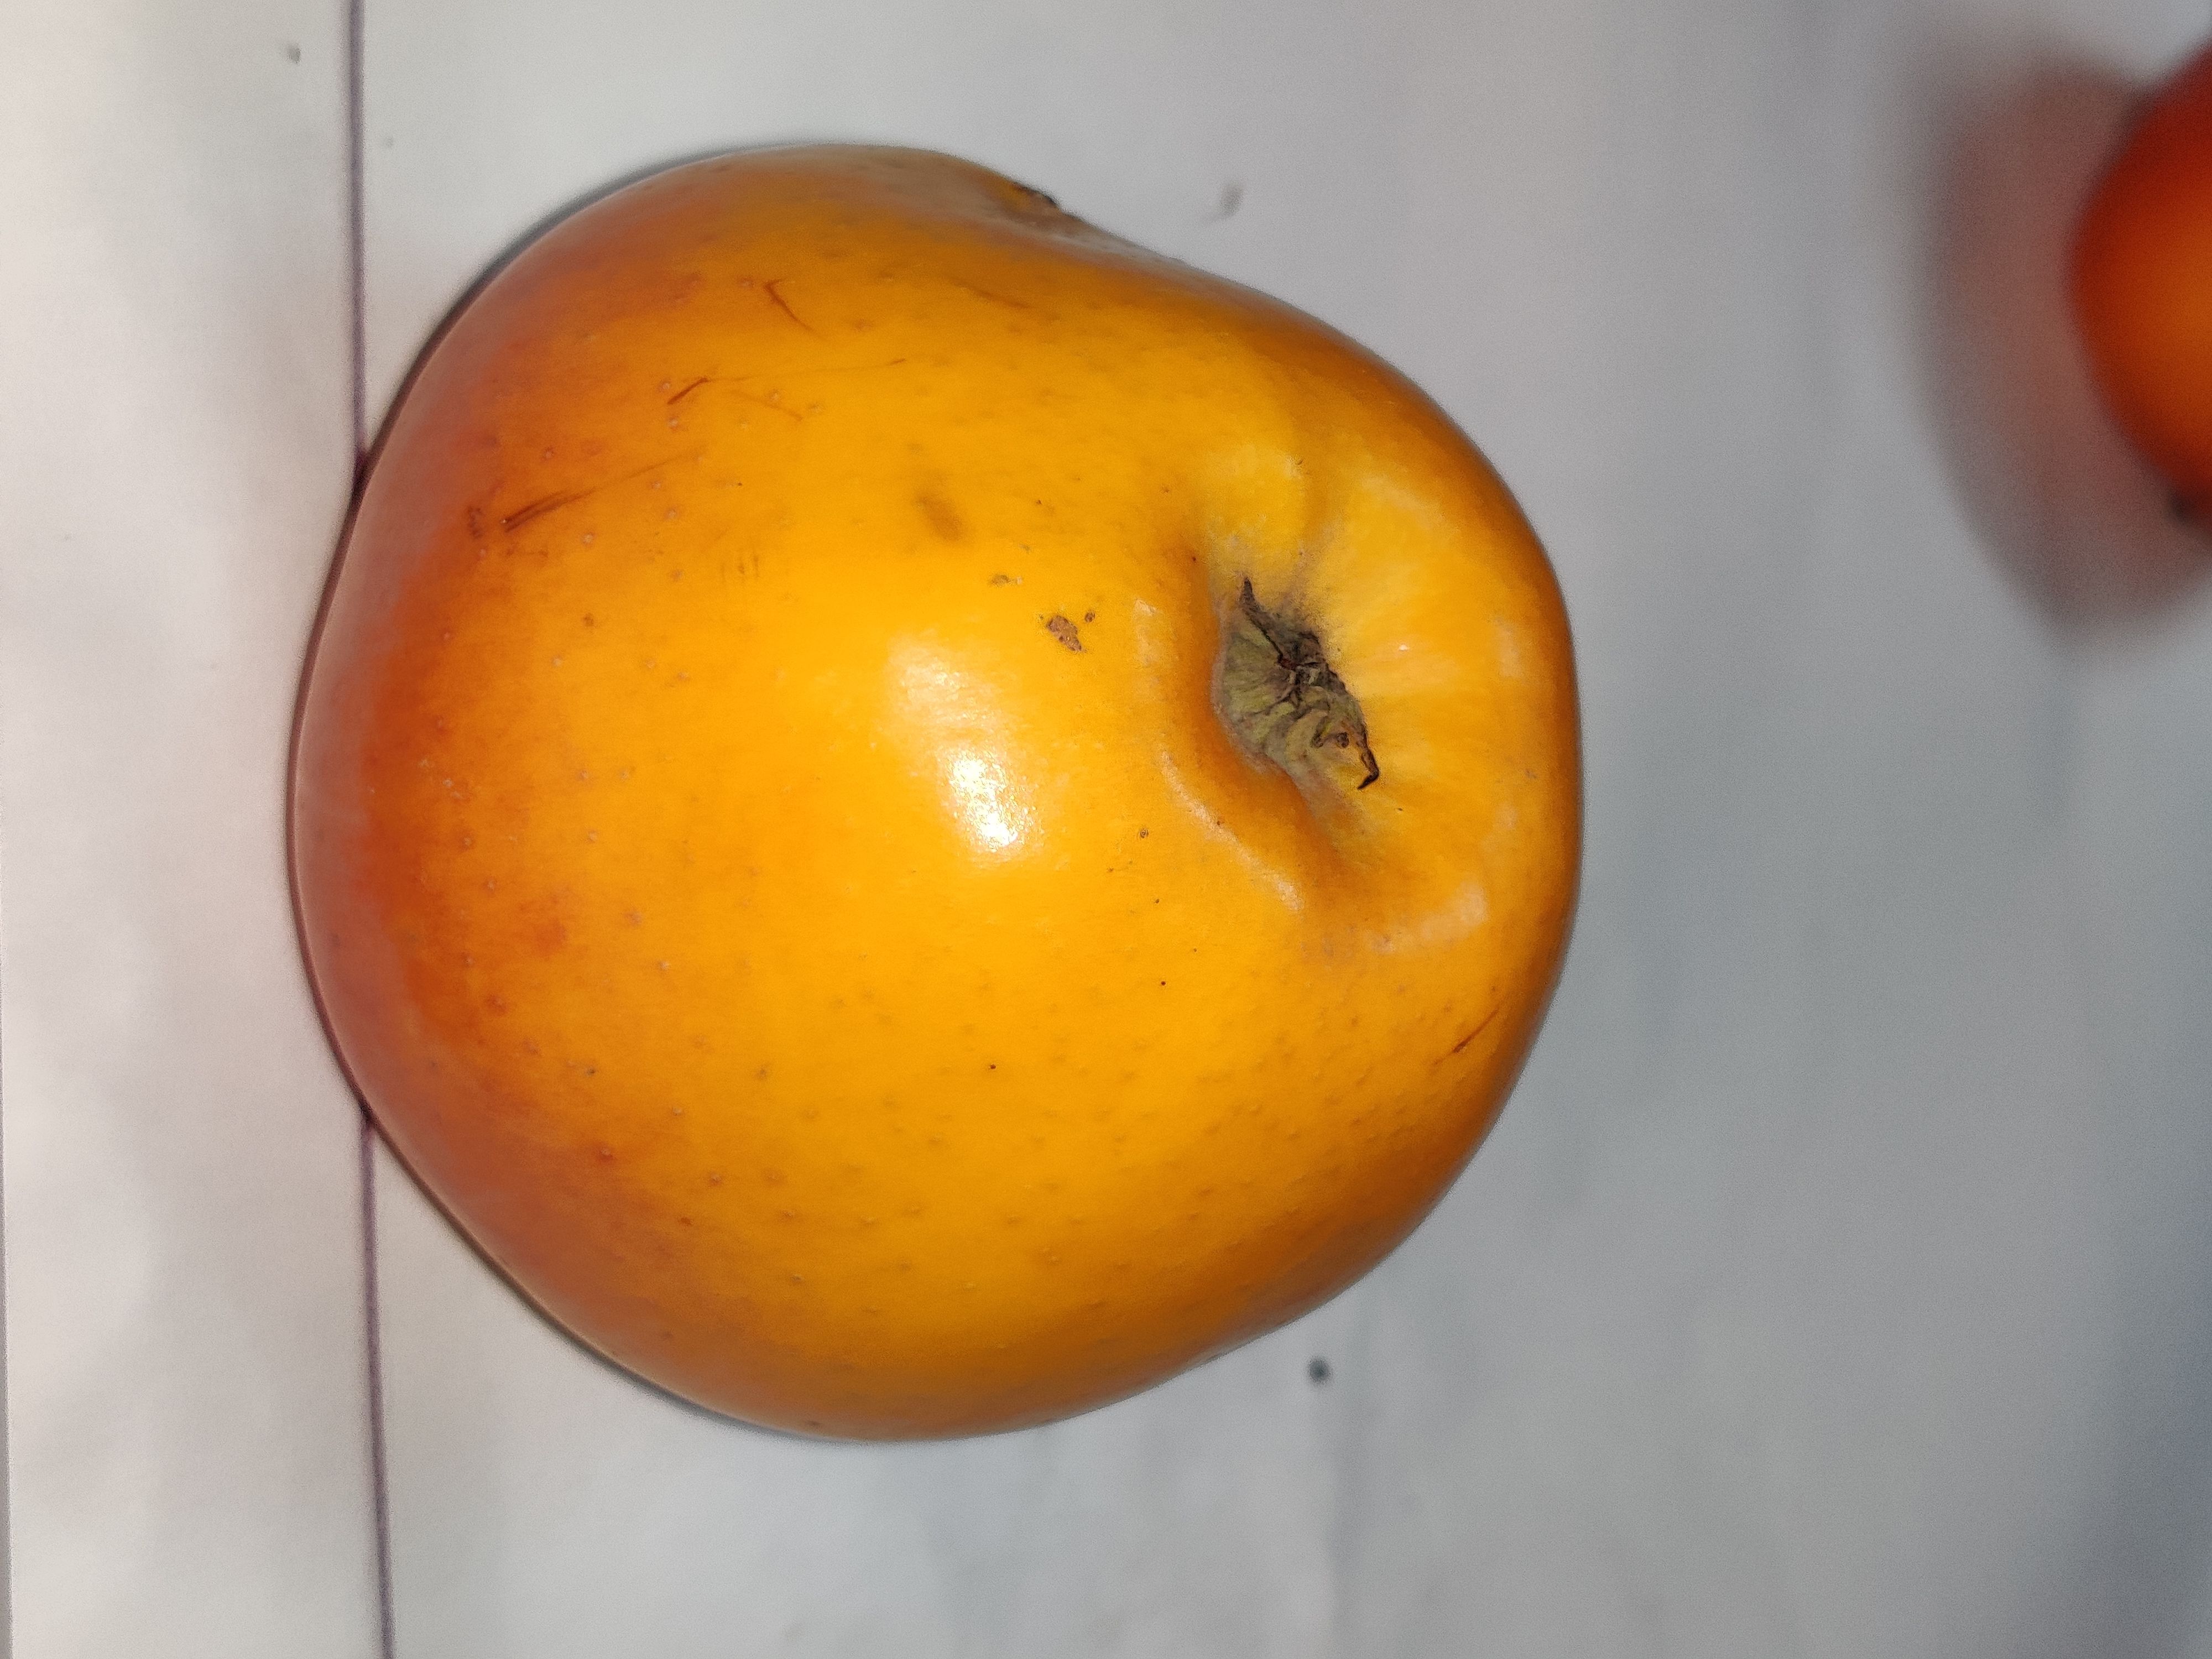
Fruit: apple
Grade: 1st-grade